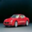
Label: automobile